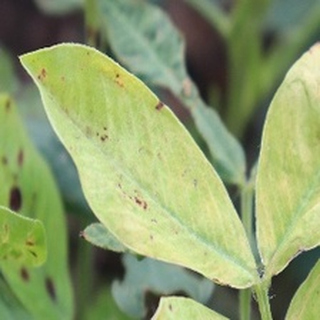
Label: groundnut_nutrition_deficiency